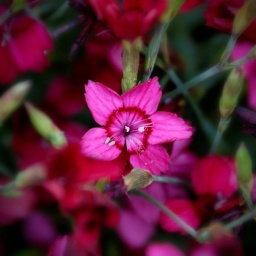
Beautiful pink flowers blooming in our neighbouring garden.